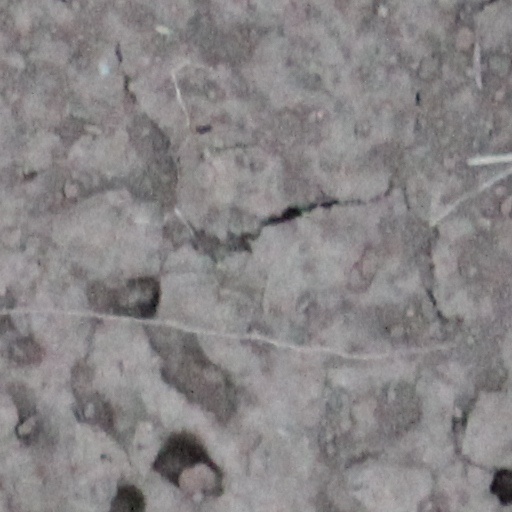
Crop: wheat